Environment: real
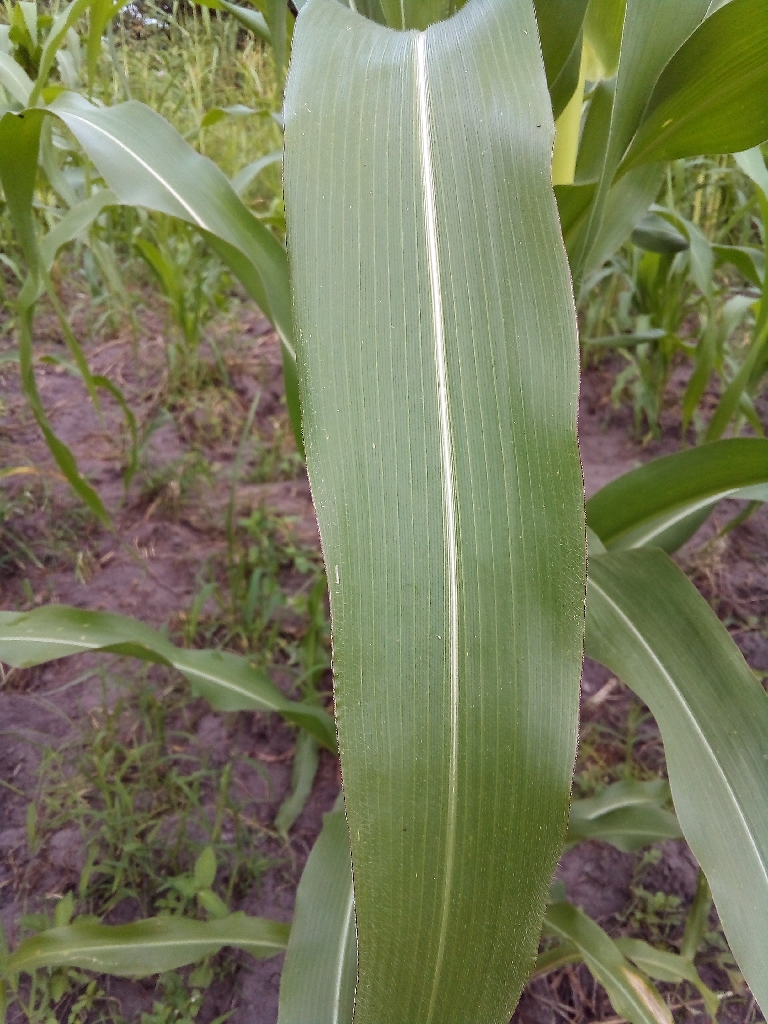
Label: healthy